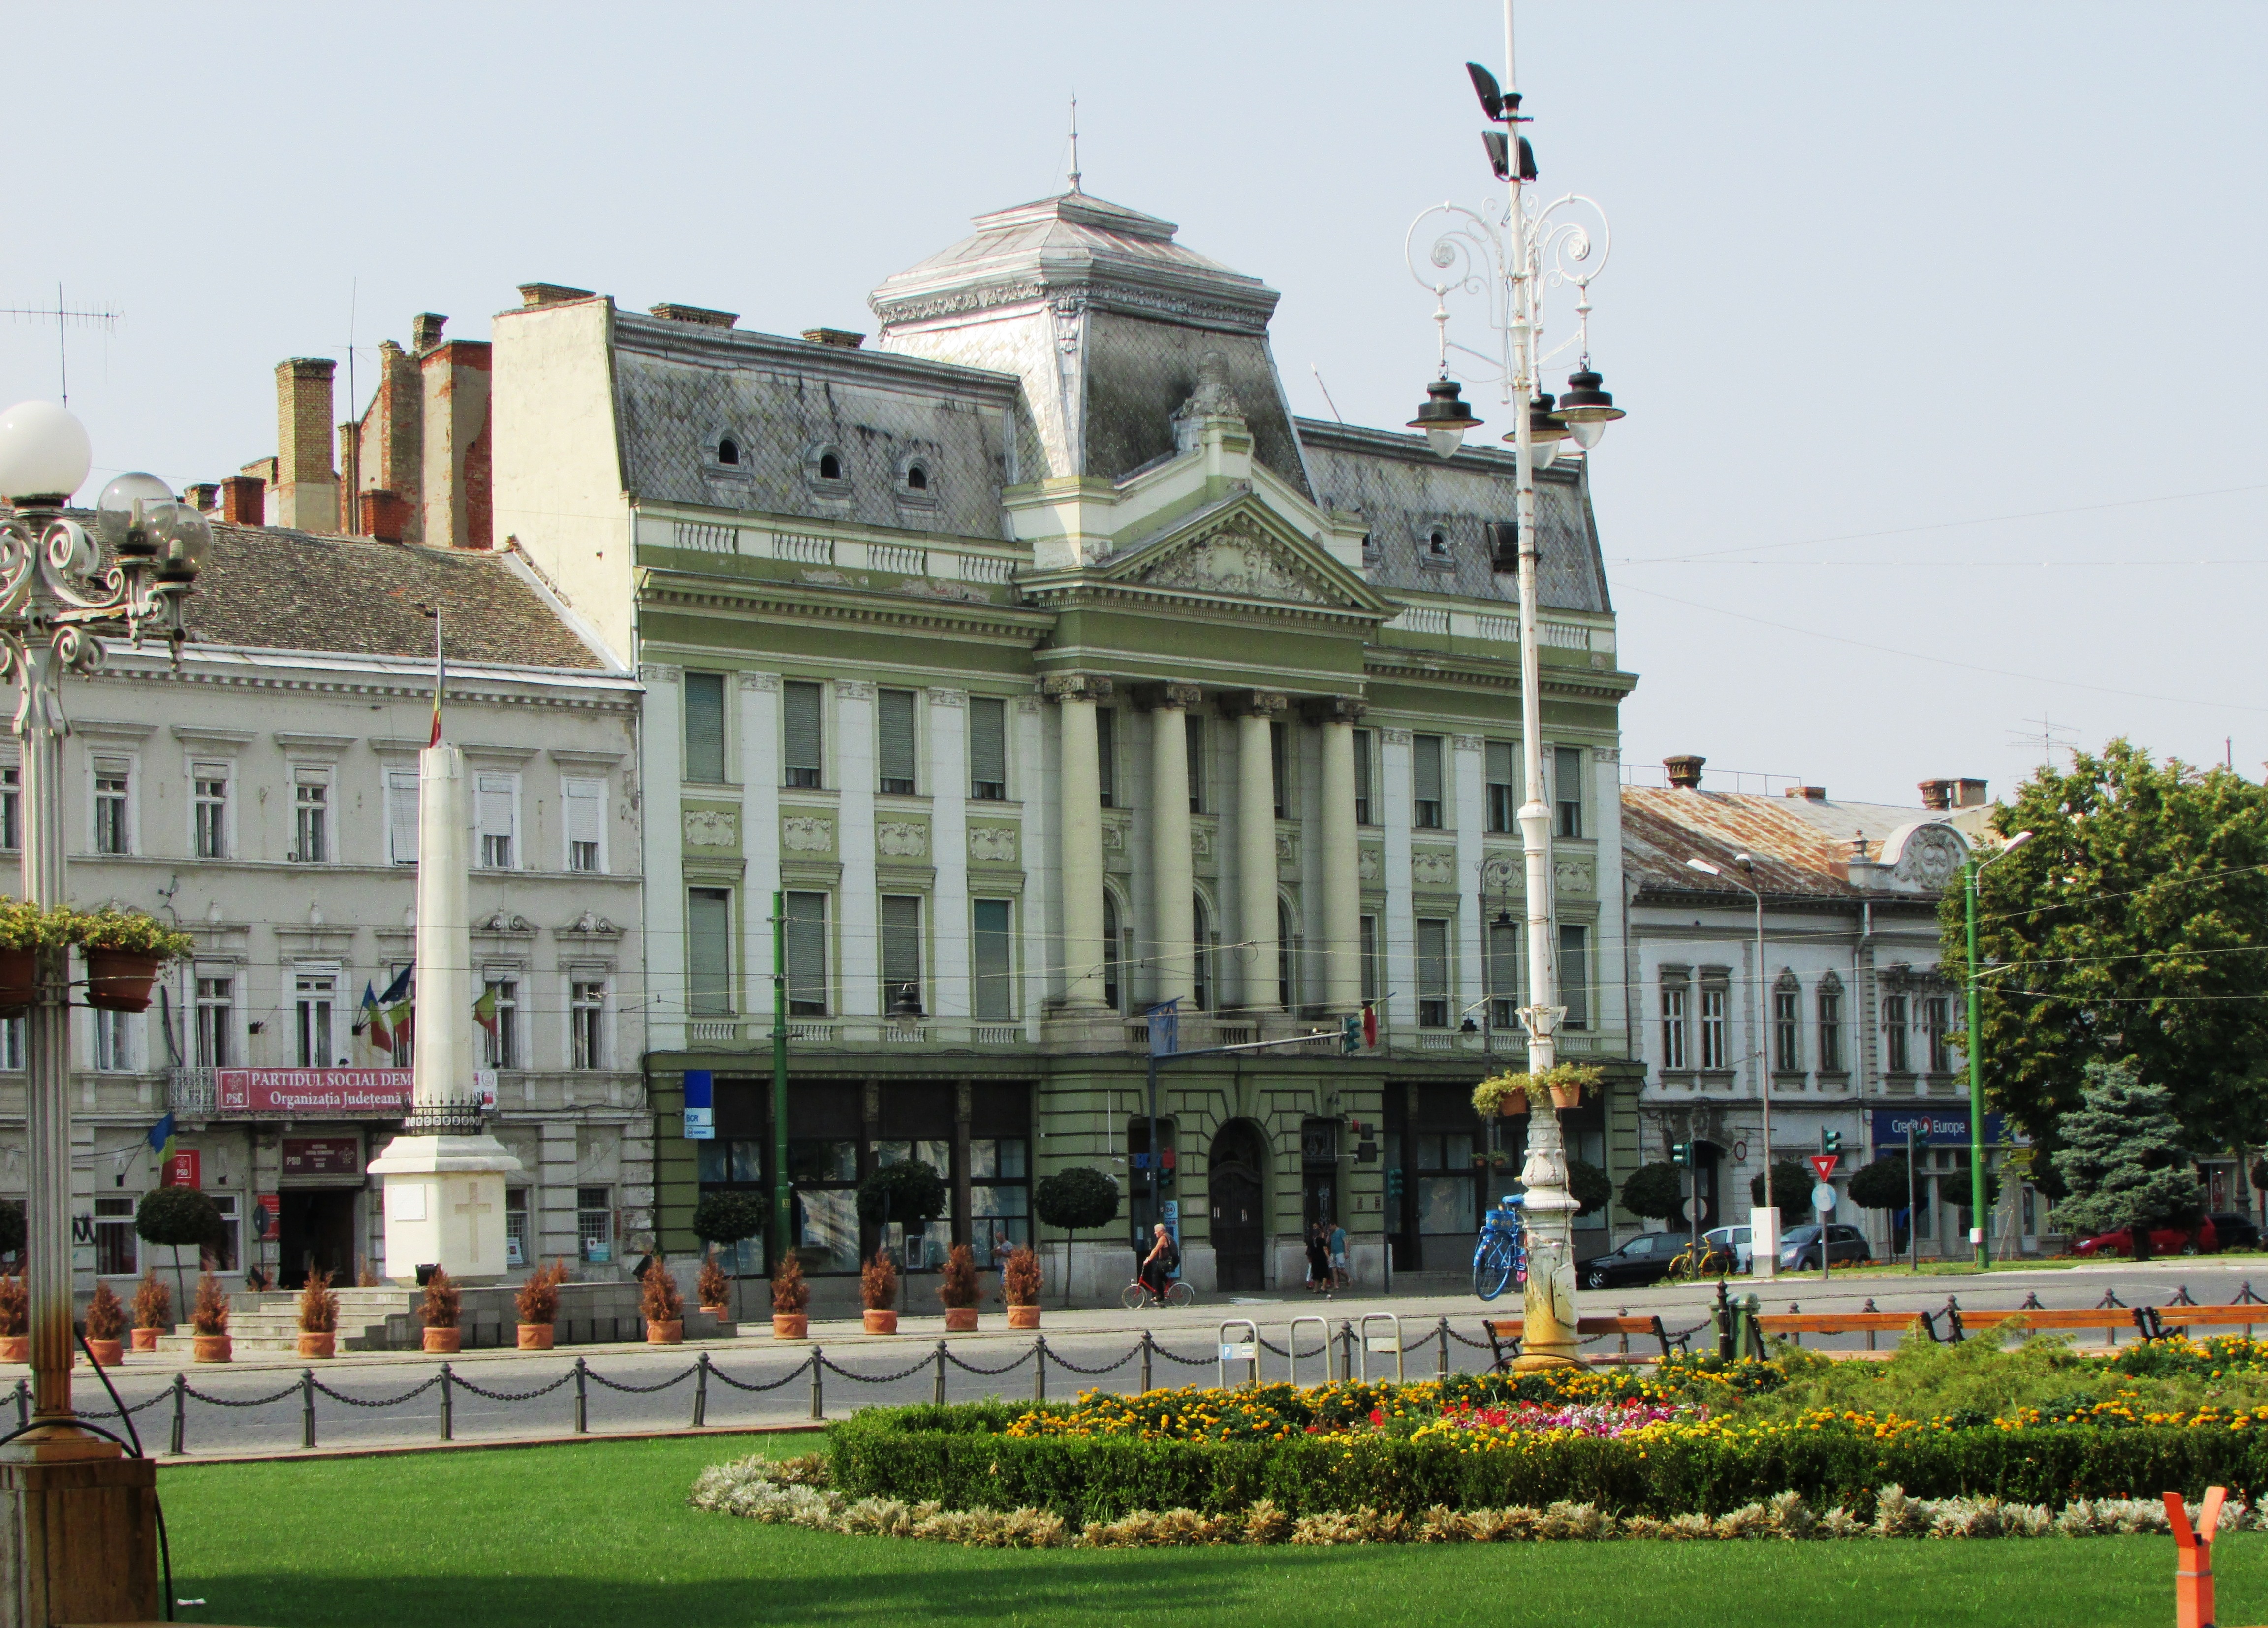
road, street, building, palace, old, city, plaza, landmark, historic, roundabout, center, town square, estate, transylvania, arad